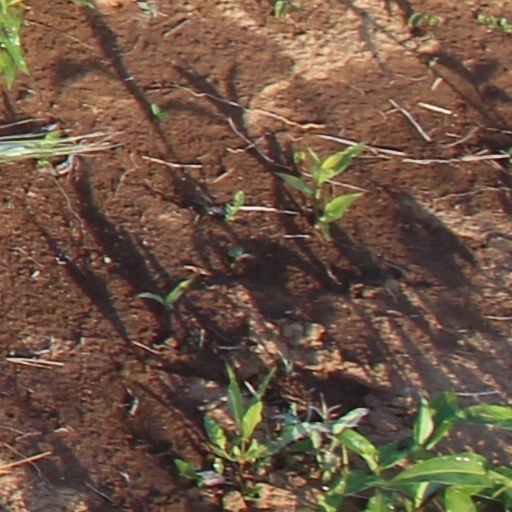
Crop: wheat